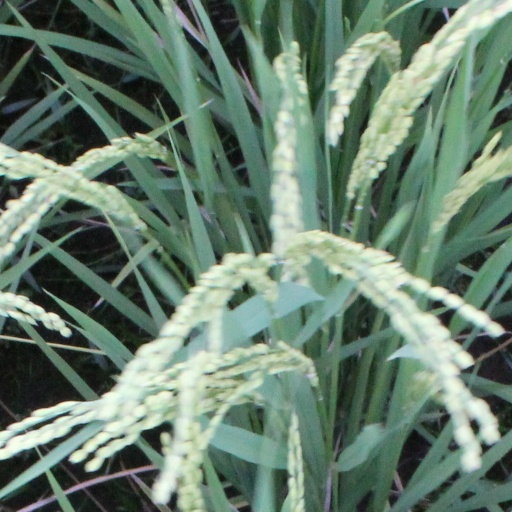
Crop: rice